Daciad

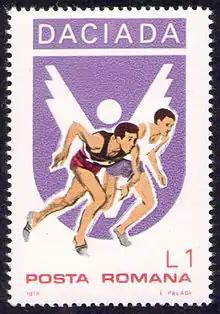
1978 stamp promoting the Daciad

The Daciad was a multi-sport competition held every two years in the Socialist Republic of Romania meant to encourage mass participation in amateur sports. Only six editions were held,